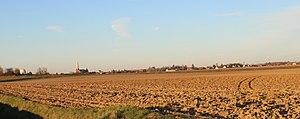
Panorama du village.
Jussy est une commune française située dans le département de l'Aisne, en région Hauts-de-France.